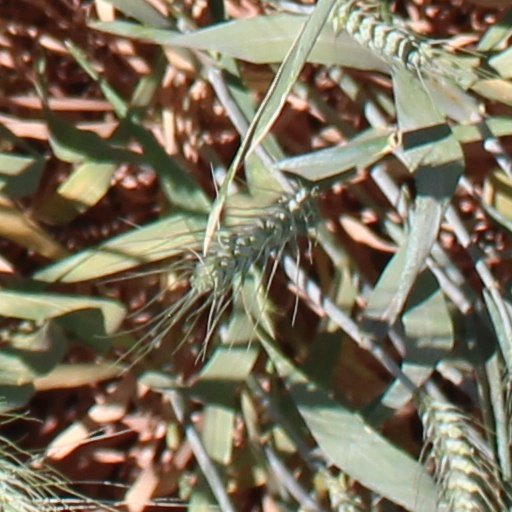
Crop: wheat